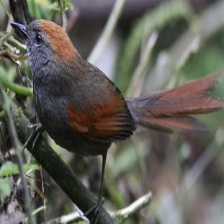
Species: AZARAS SPINETAIL
Scientific name: SYNALLAXIS AZARAE